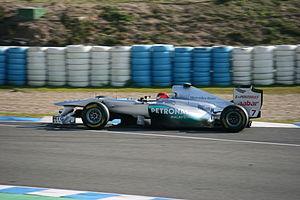
Cet article sur la réglementation de la Formule 1 2011 présente un aperçu rapide du règlement en vigueur durant le Championnat du monde de Formule 1 2011. Les nouveautés par rapport à la saison précédente sont indiquées en caractères gras.